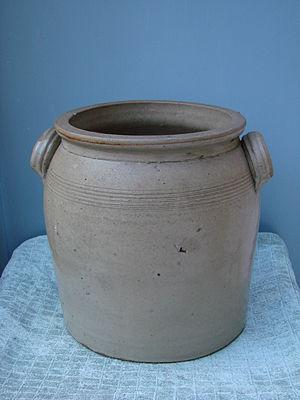
Pot en grès vernissé, origine France
Le foudjou est un fromage fort élaboré dans les départements de la Drôme et de l'Ardèche.